Dr. John Trierweiler House

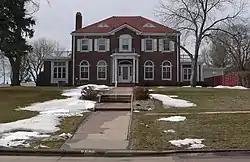
The house in 2011

The Dr. John Trierweiler House is a historic house in Yankton, South Dakota. It was built in 1926-27 for Dr. John Trierweiler. It was designed in the Georgian Revival architectural style by Kings & Dixon. It has been listed on the National Register of Historic Places since May 7, 1980.